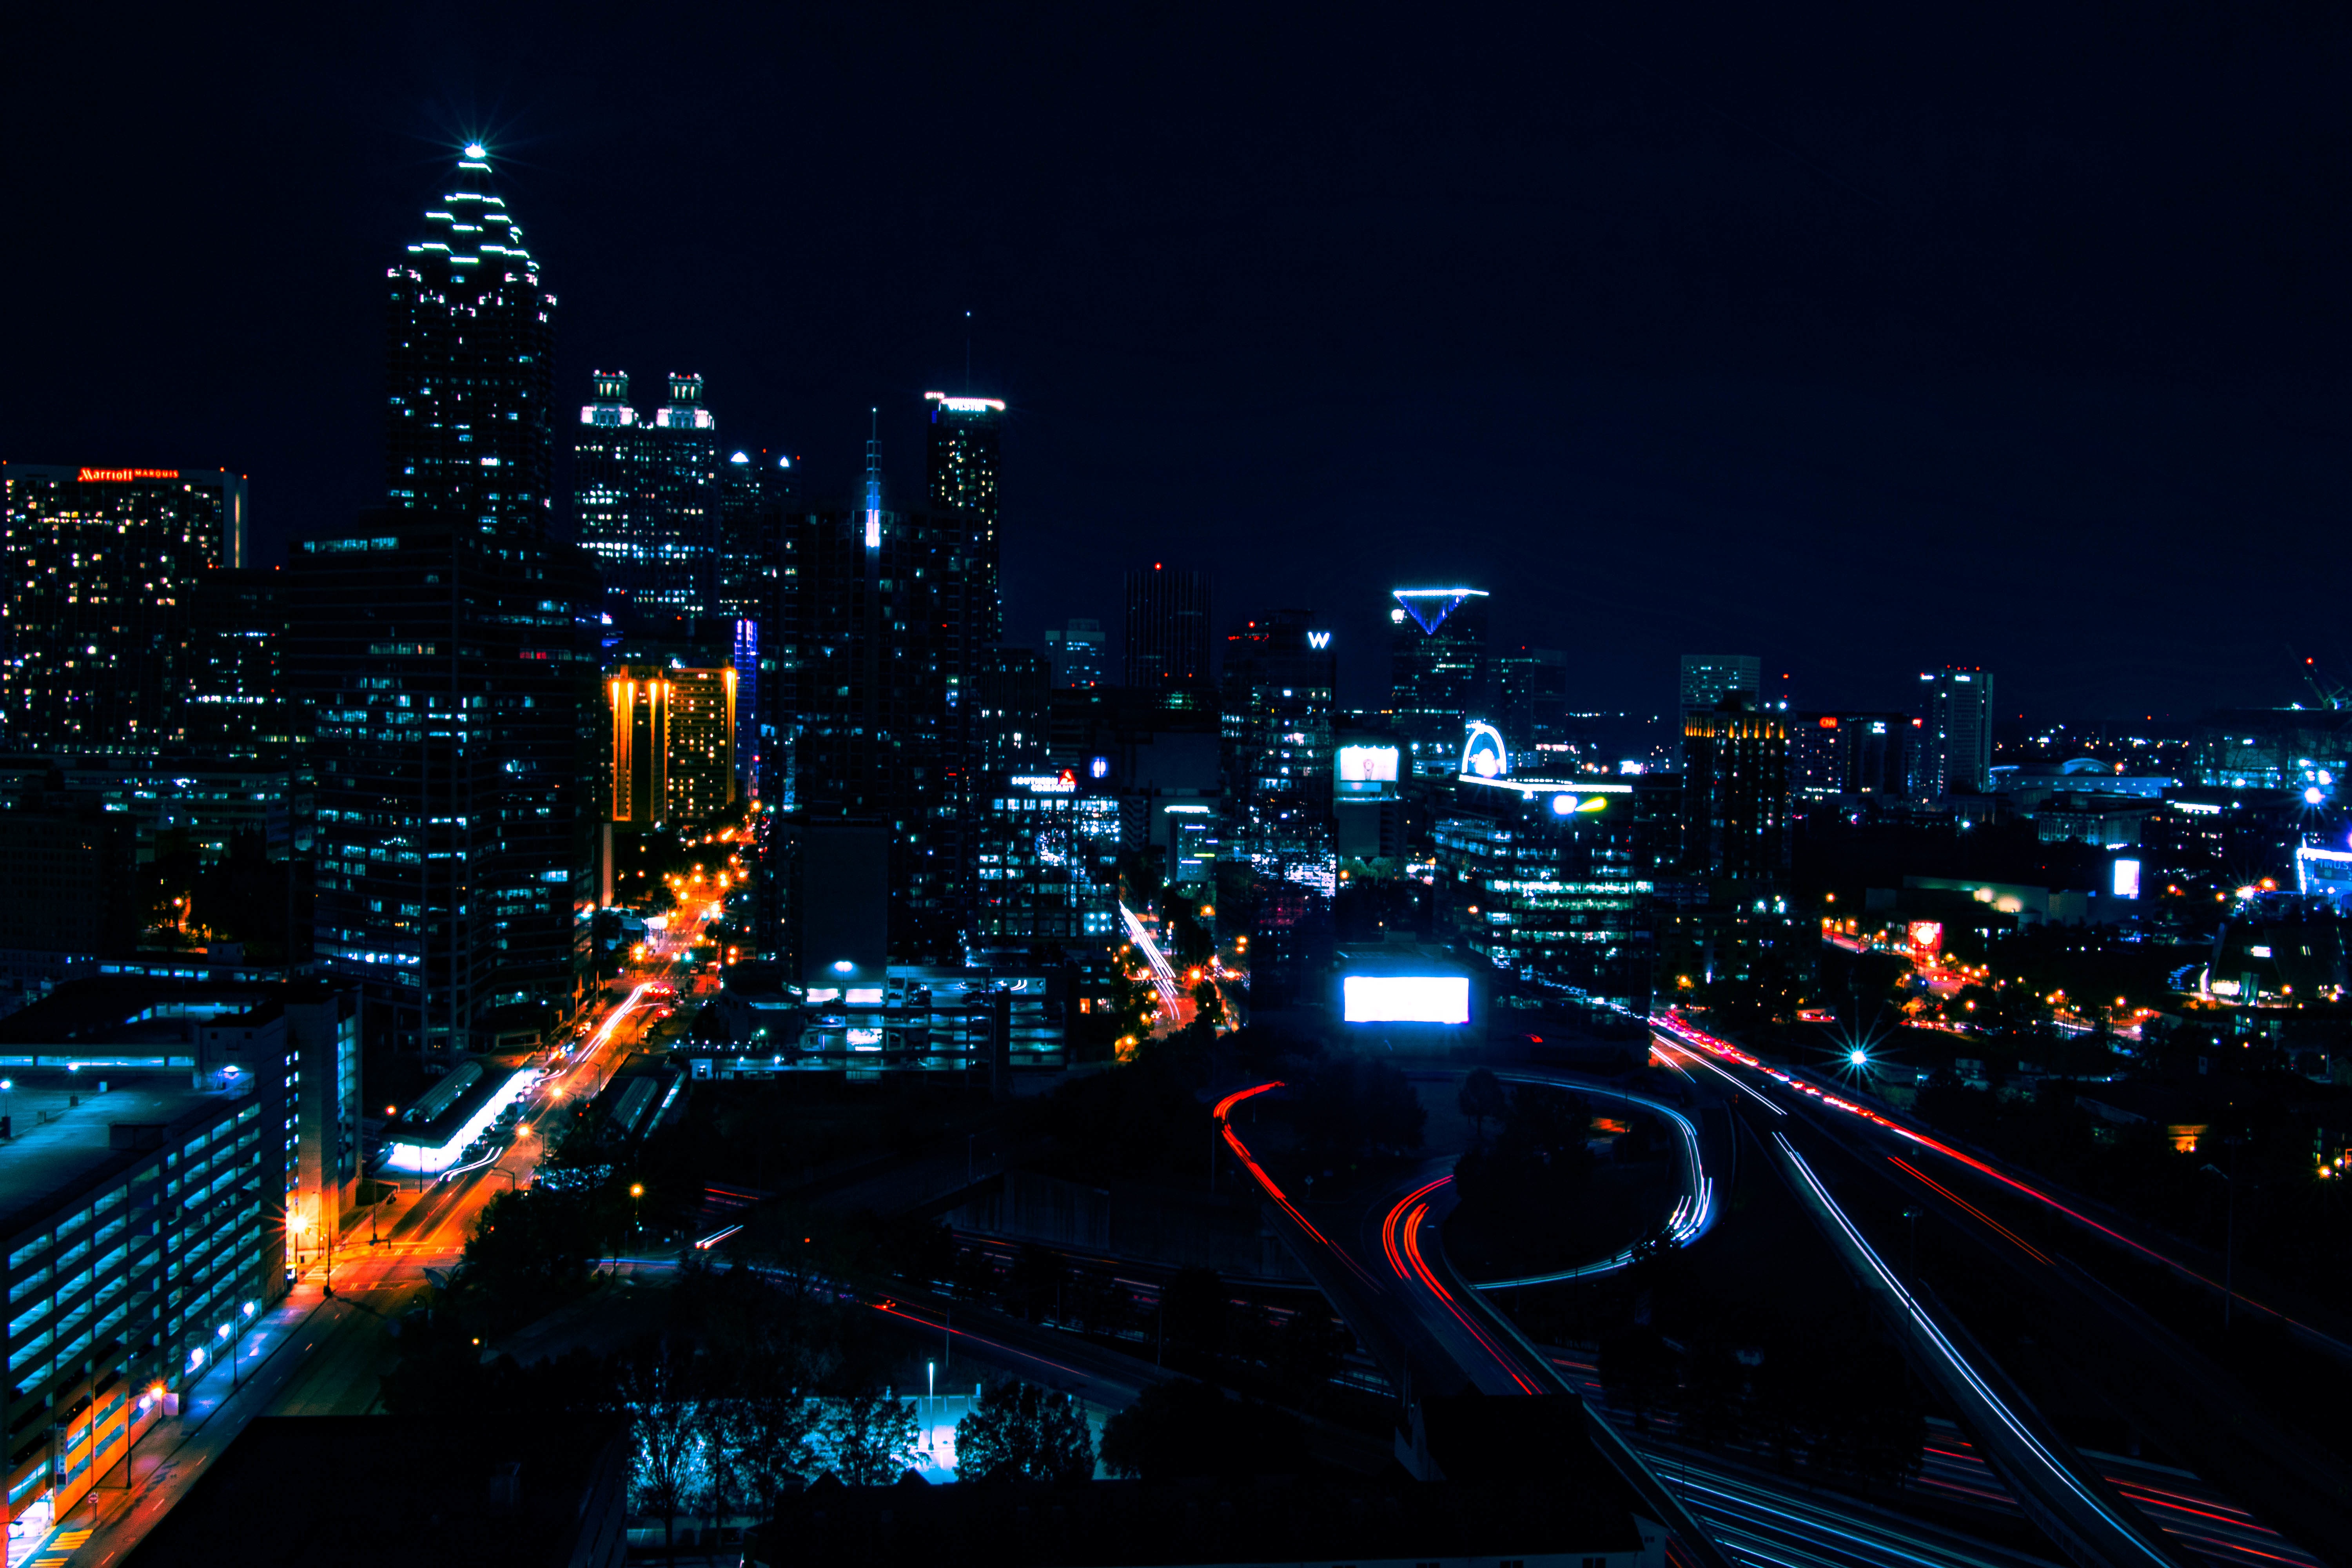
light, skyline, night, city, skyscraper, cityscape, downtown, dusk, evening, darkness, metropolis, urban area, human settlement, metropolitan area